Seikan Tunnel

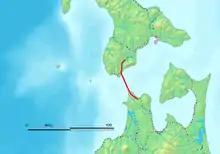
Map of the Seikan Tunnel

The Seikan Tunnel (or) is a dual-gauge railway tunnel in Japan, with a segment running beneath the seabed of the Tsugaru Strait, which separates Aomori Prefecture on Honshu, Japan's main island, from the northern island of Hokkaido. The tunnel's track level lies approximately below the seabed and below sea level. Following several decades of planning and construction, the tunnel opened on 13 March 1988.